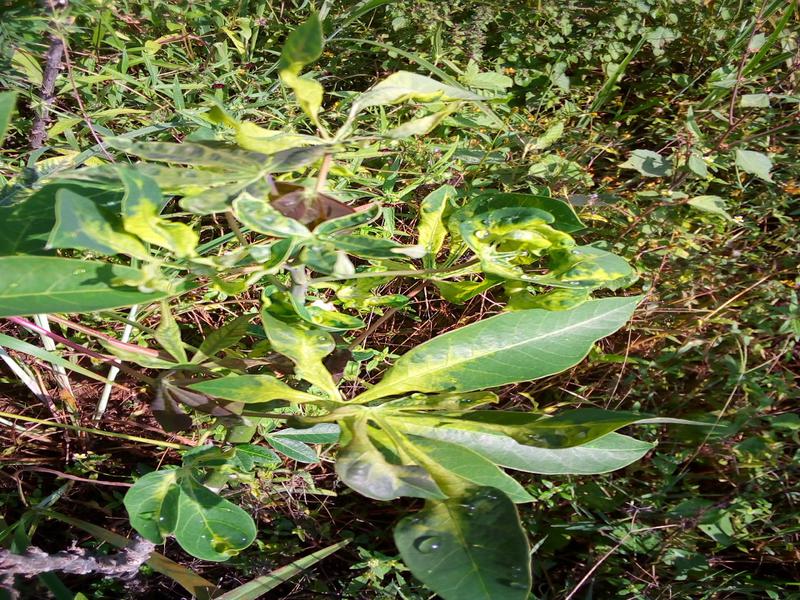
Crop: cassava
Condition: mosaic_disease